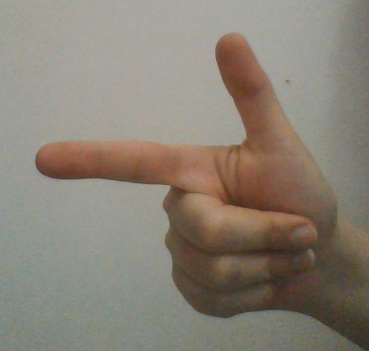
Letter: yaa